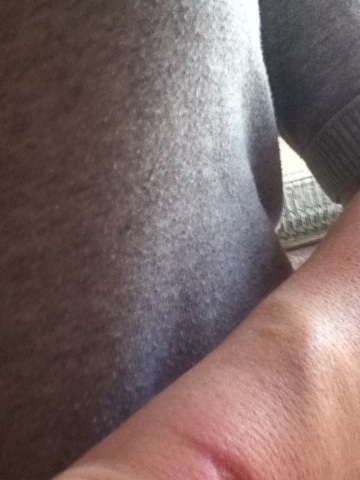Question: Is this shirt stained?
Answer: no